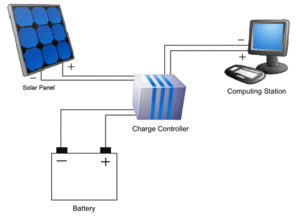
Une cellule photovoltaïque, ou cellule solaire, est un composant électronique qui, exposé à la lumière, produit de l’électricité grâce à l’effet photovoltaïque. La puissance obtenue est proportionnelle à la puissance lumineuse incidente et dépend du rendement de la cellule. Celle-ci délivre une tension continue et un courant la traverse dès qu'elle est connectée à une charge électrique.
L'énergie solaire est la fraction de l'énergie électromagnétique provenant du Soleil, traversant l’atmosphère qui en absorbe une partie, et parvenant à la surface de la Terre.